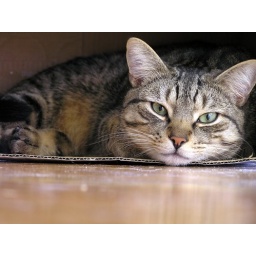
Our cat posing in his box house